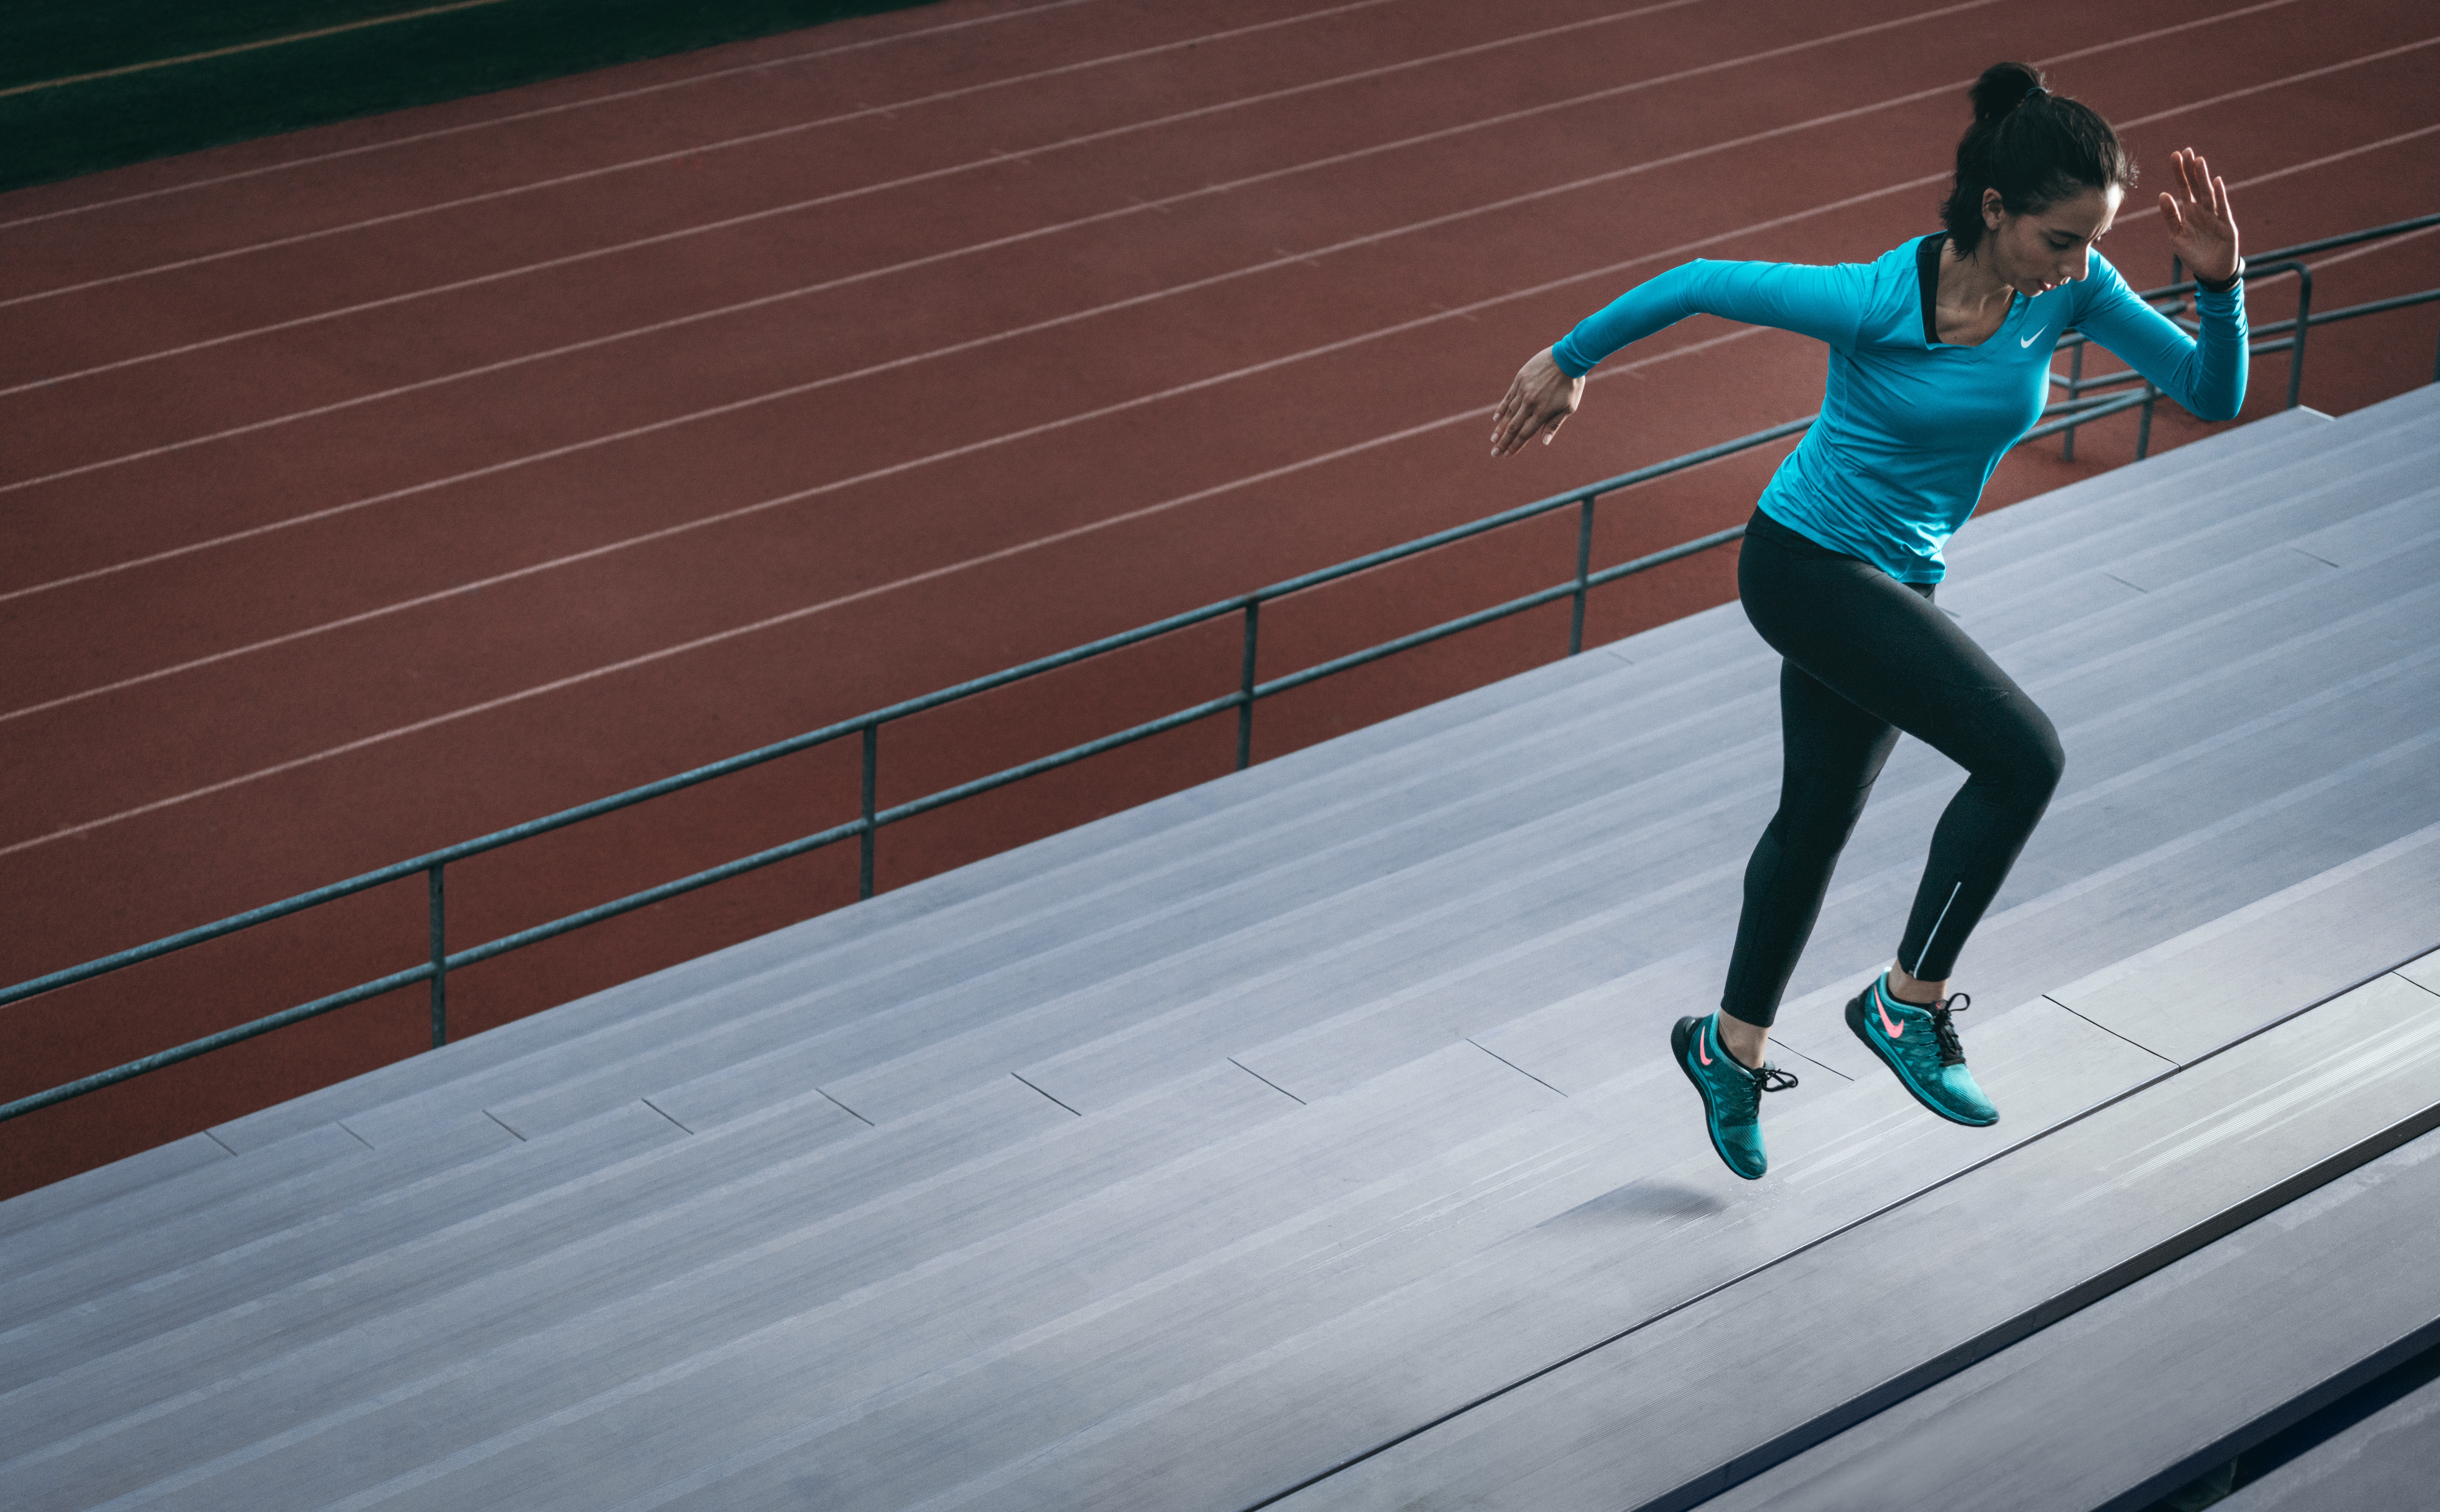
sport, athletic, blue, runner, fitness, sports, athlete, ice skating